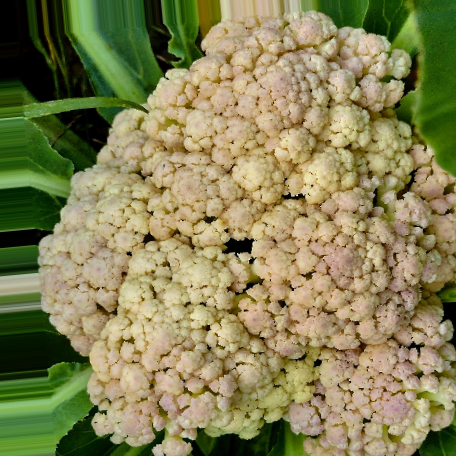
Label: Bacterial spot rot